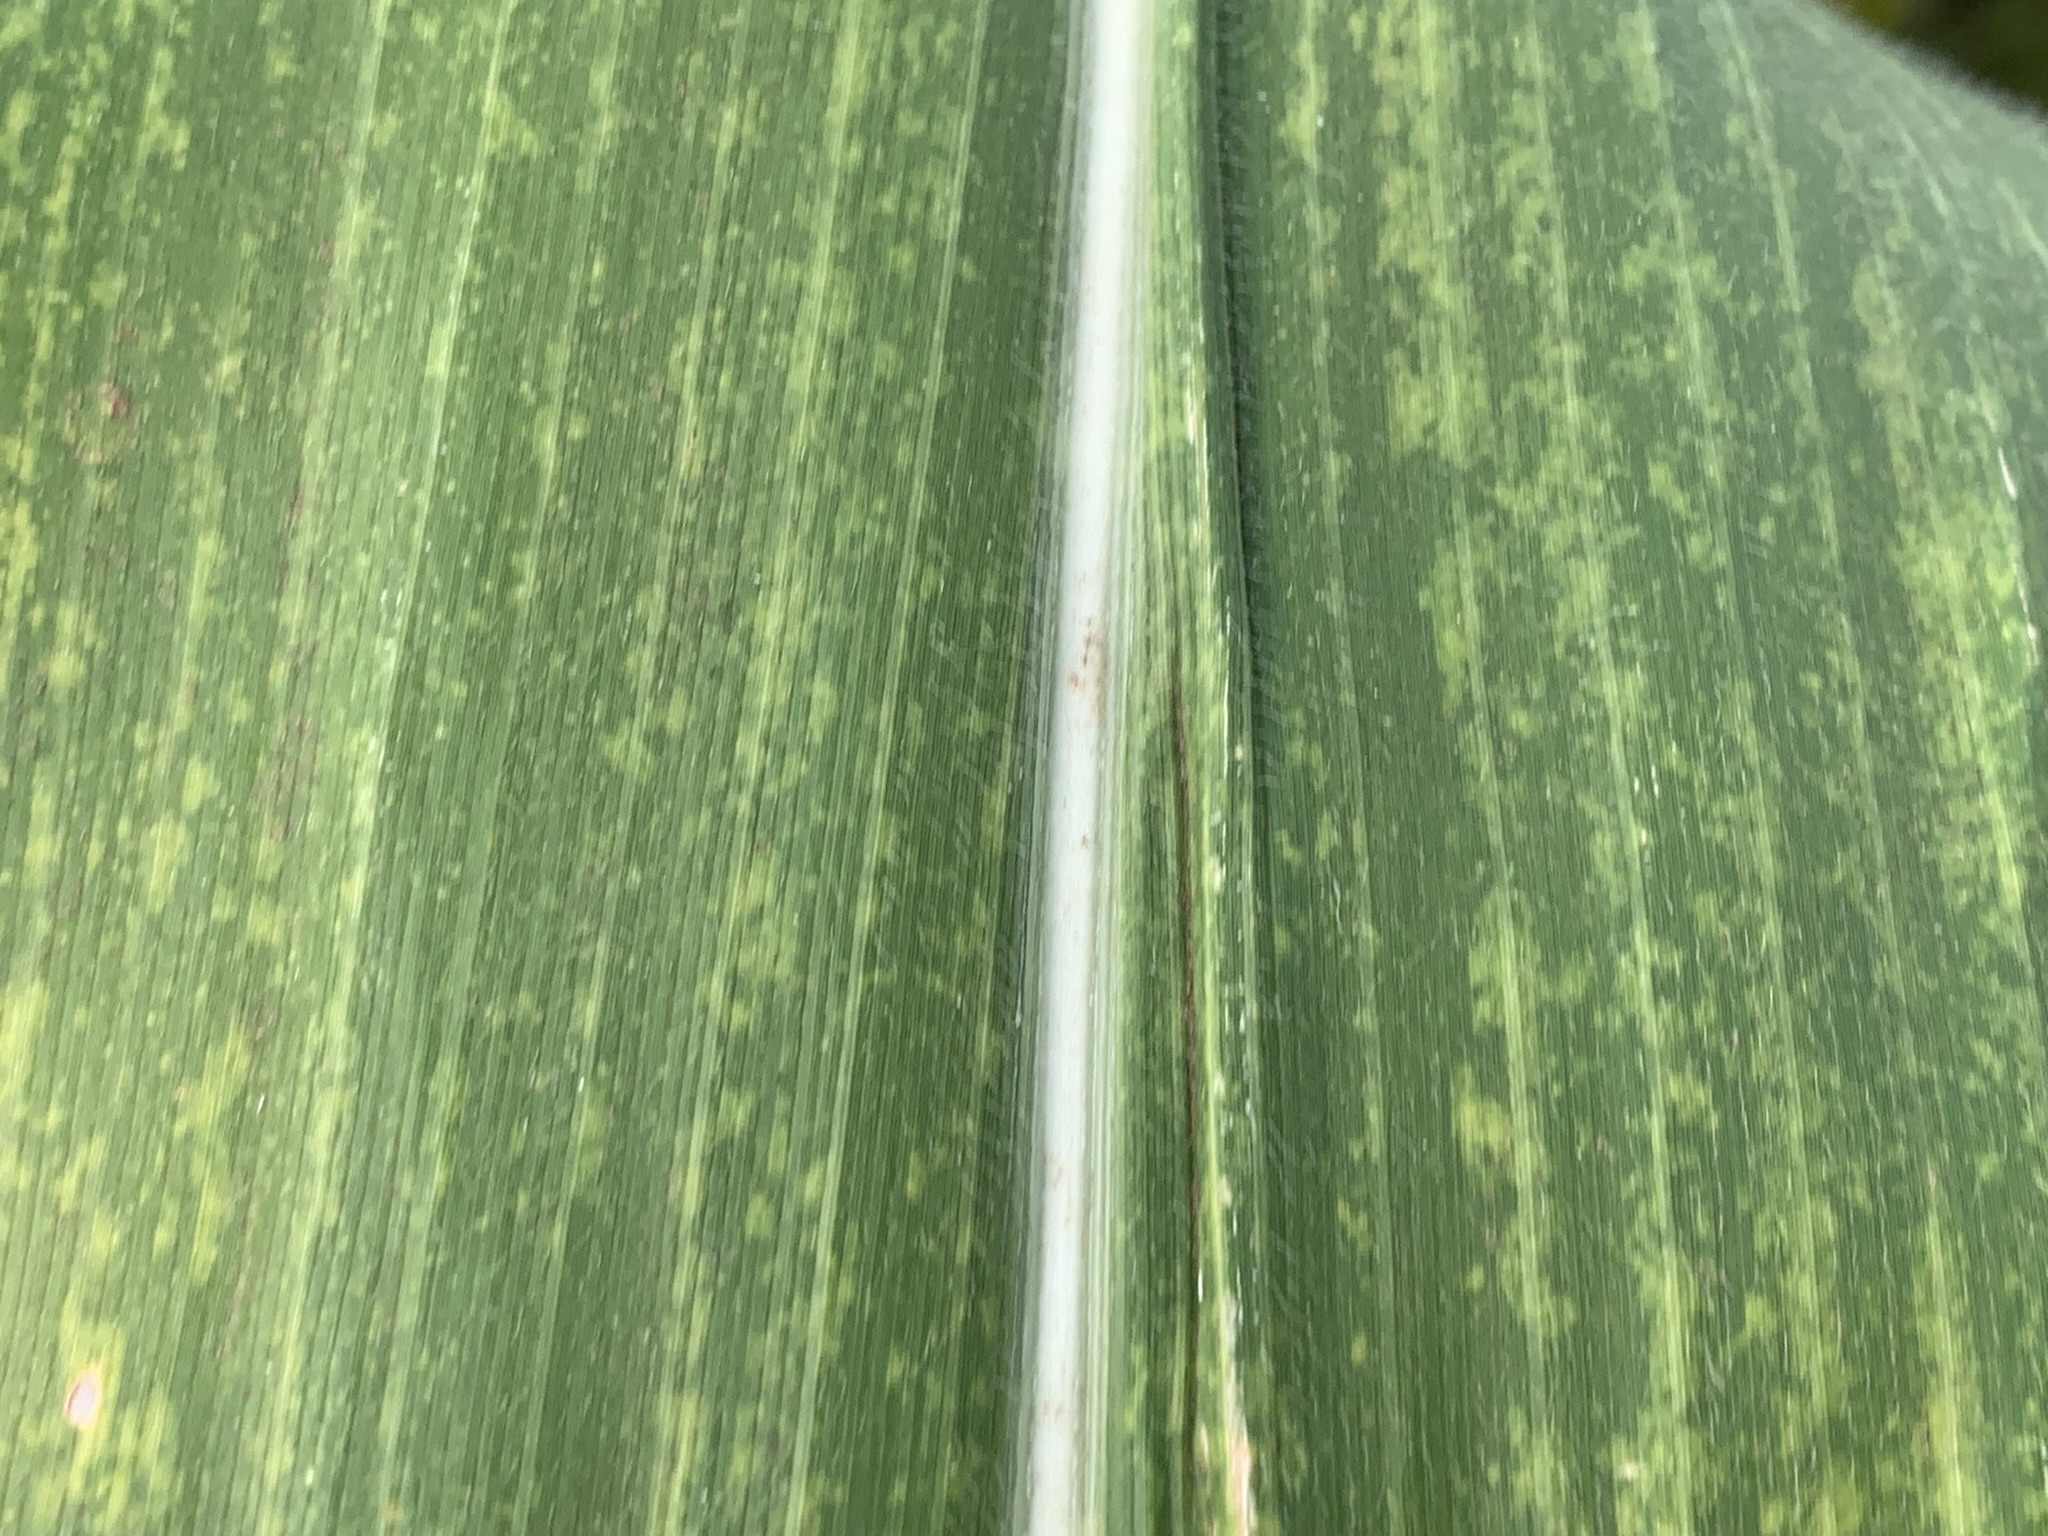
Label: MLN